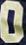
Number: 0